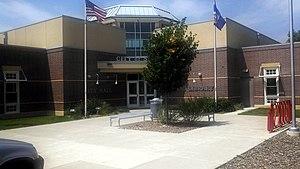
La ville américaine de Staples est située dans les comtés de Todd et Wadena, dans l’État du Minnesota. Lors du recensement de 2010, sa population s’élevait à 2 981 habitants.